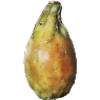
Label: cactus_fruit